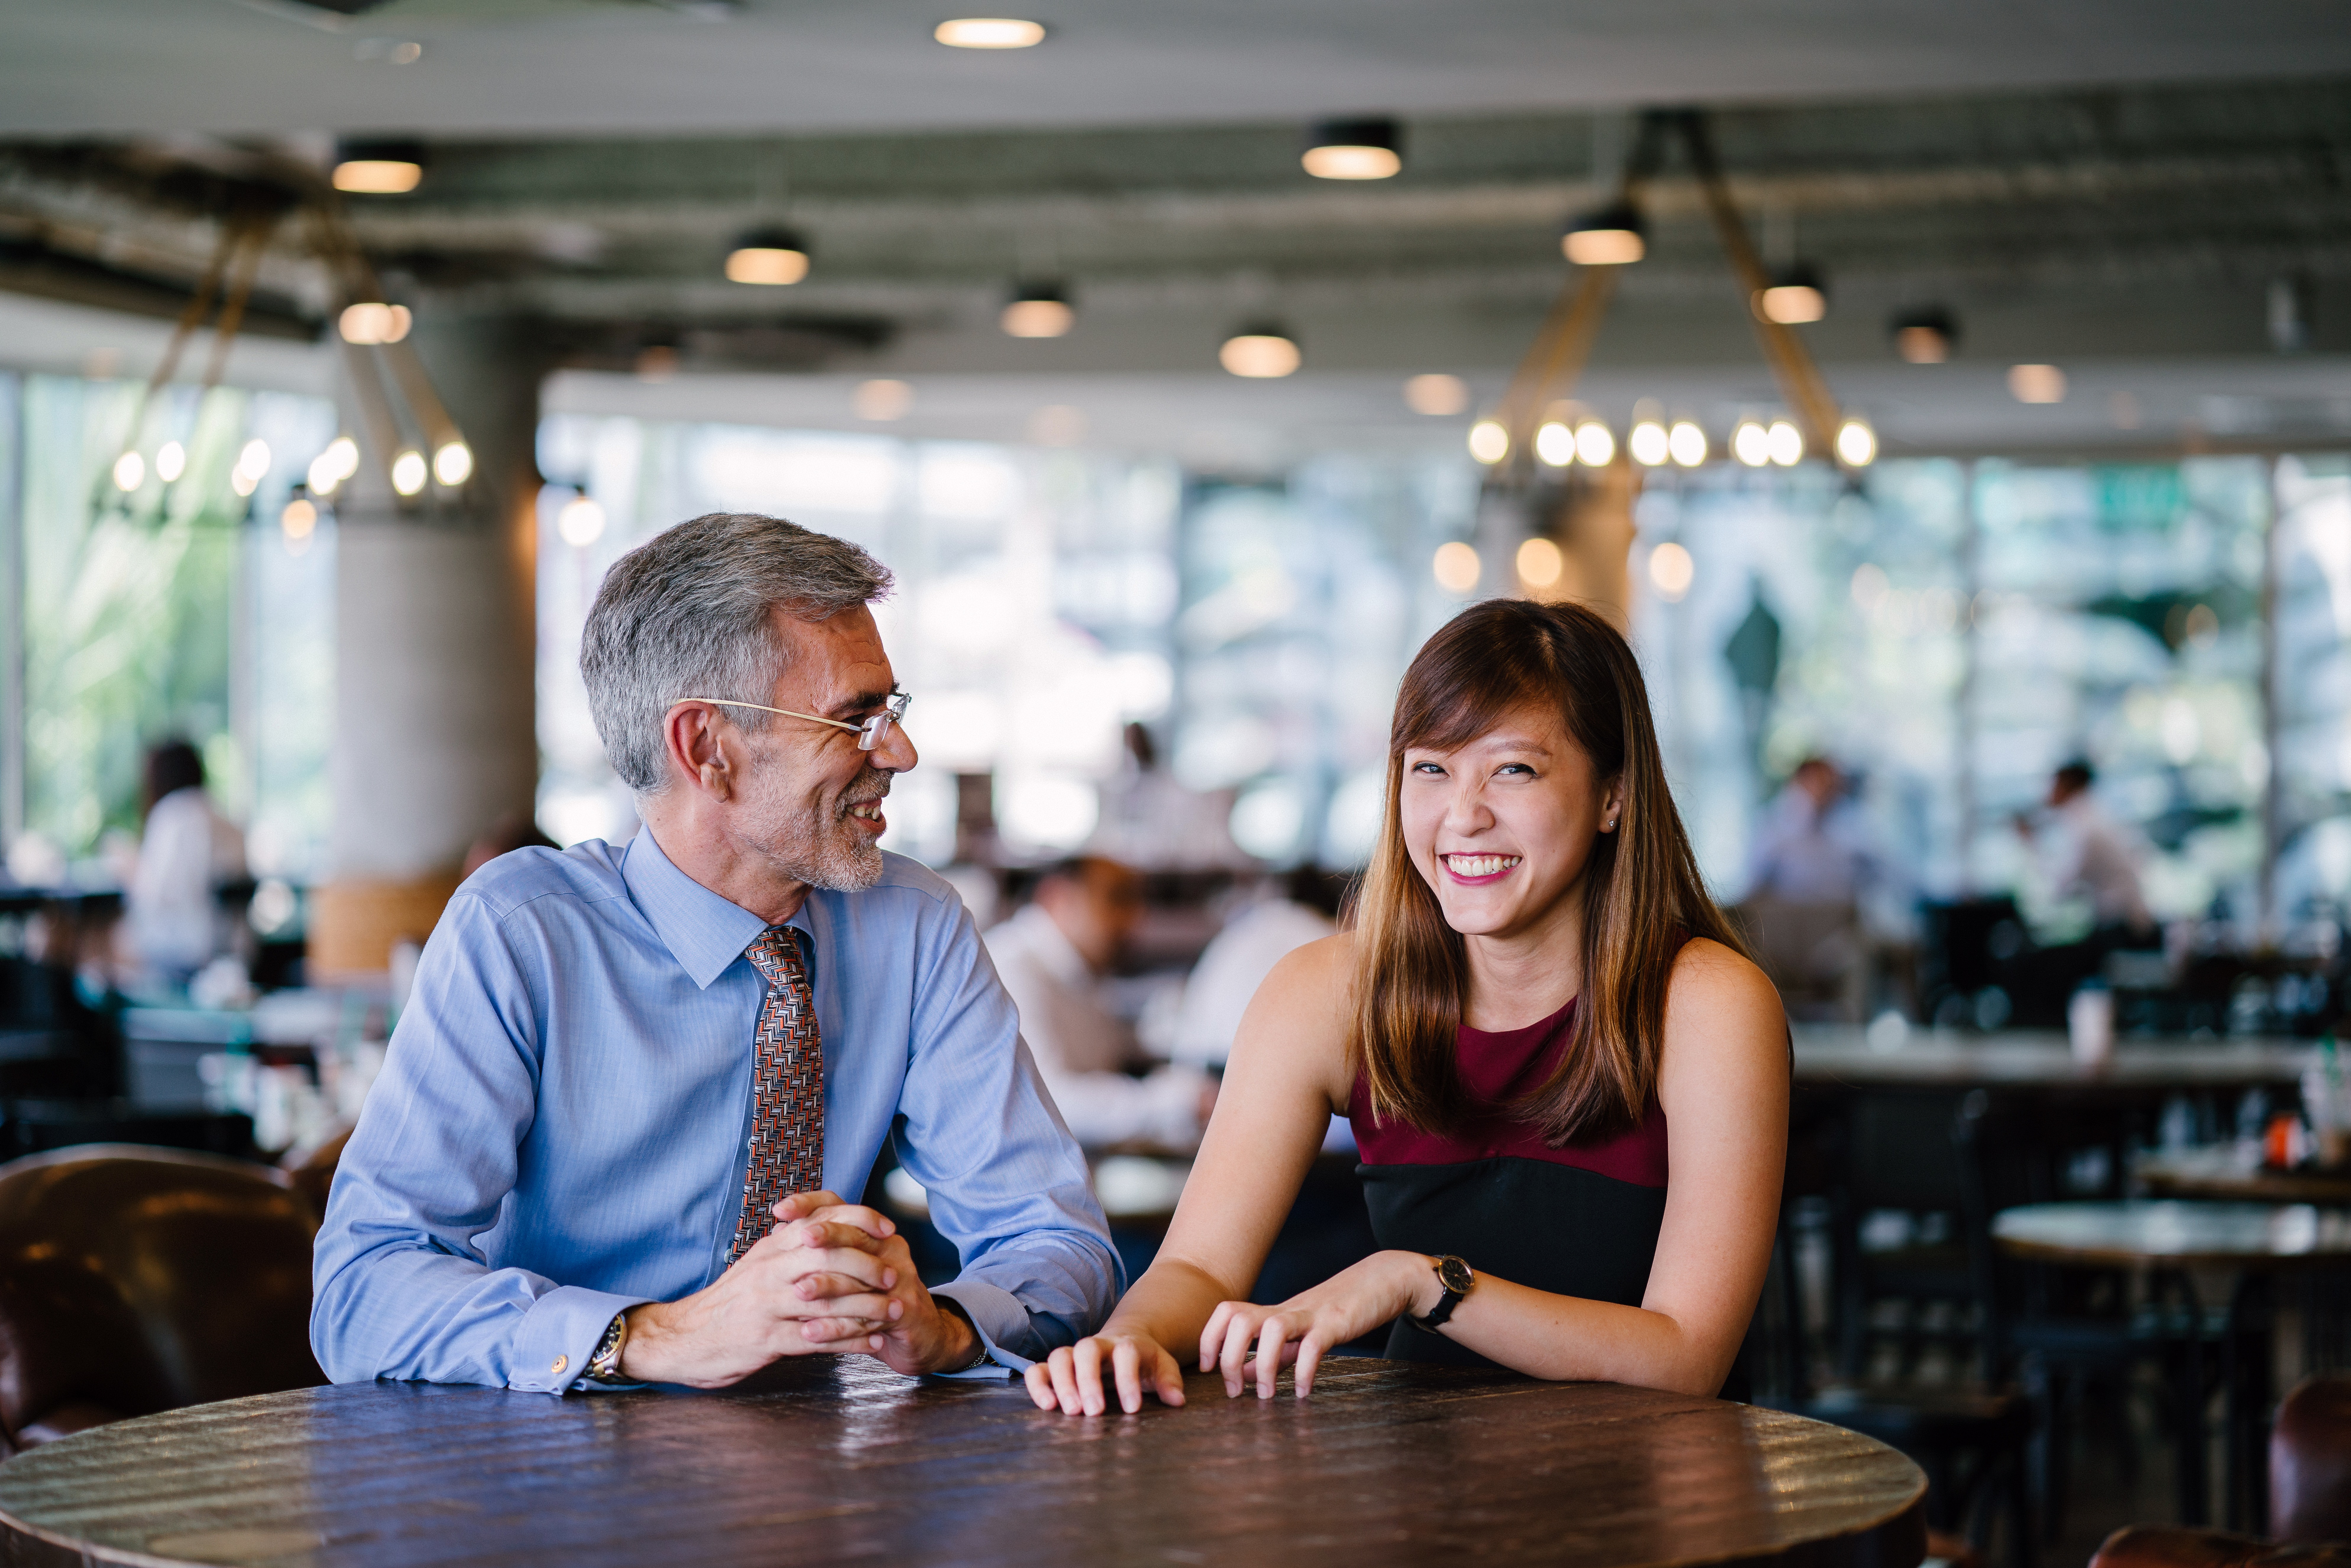
photograph, restaurant, fun, bar, photography, business, drink, leisure, conversation, vacation